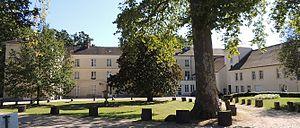
Demeure de la Cossonnerie ou Maison russe, le parc à l'entrée avec des déco et de grandes vasques et l'ancienne ferme reconvertie à l'arrière-plan.
La demeure de la Cossonnerie, également connue sous le nom de Maison russe de Sainte-Geneviève-des-Bois, est une ancienne demeure bourgeoise transformée en maison de retraite pour réfugiés russes blancs en 1927.
Cet article recense les monuments historiques de l'Essonne, en France.
La liste des institutions russes blanches en France contient les noms des principales institutions créées, après la Révolution russe, pour venir en aide aux Russes blancs réfugiés en France. Fondées par des membres de l'ancienne aristocratie russe ou de la classe politique de l'ex Empire, la plupart de ces institutions ont disparu dès les années 1930, mais certaines subsistent encore.